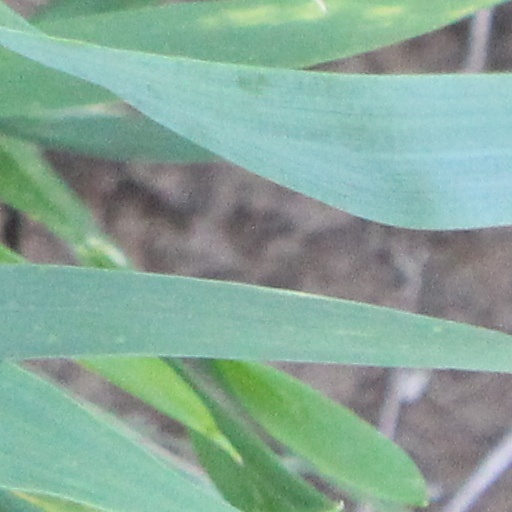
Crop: wheat